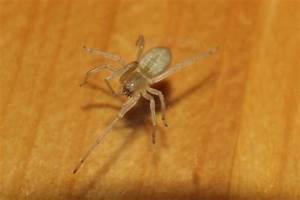
spider